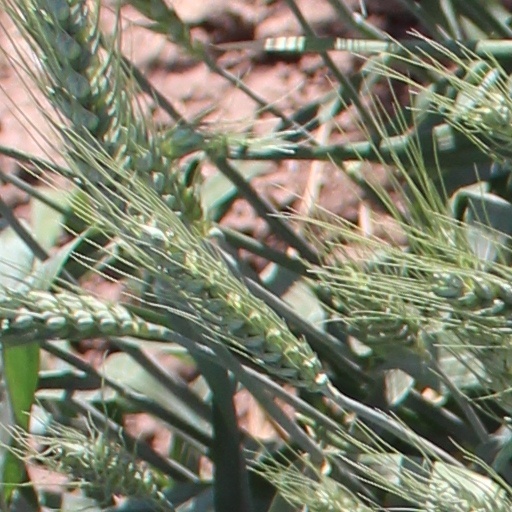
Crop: wheat